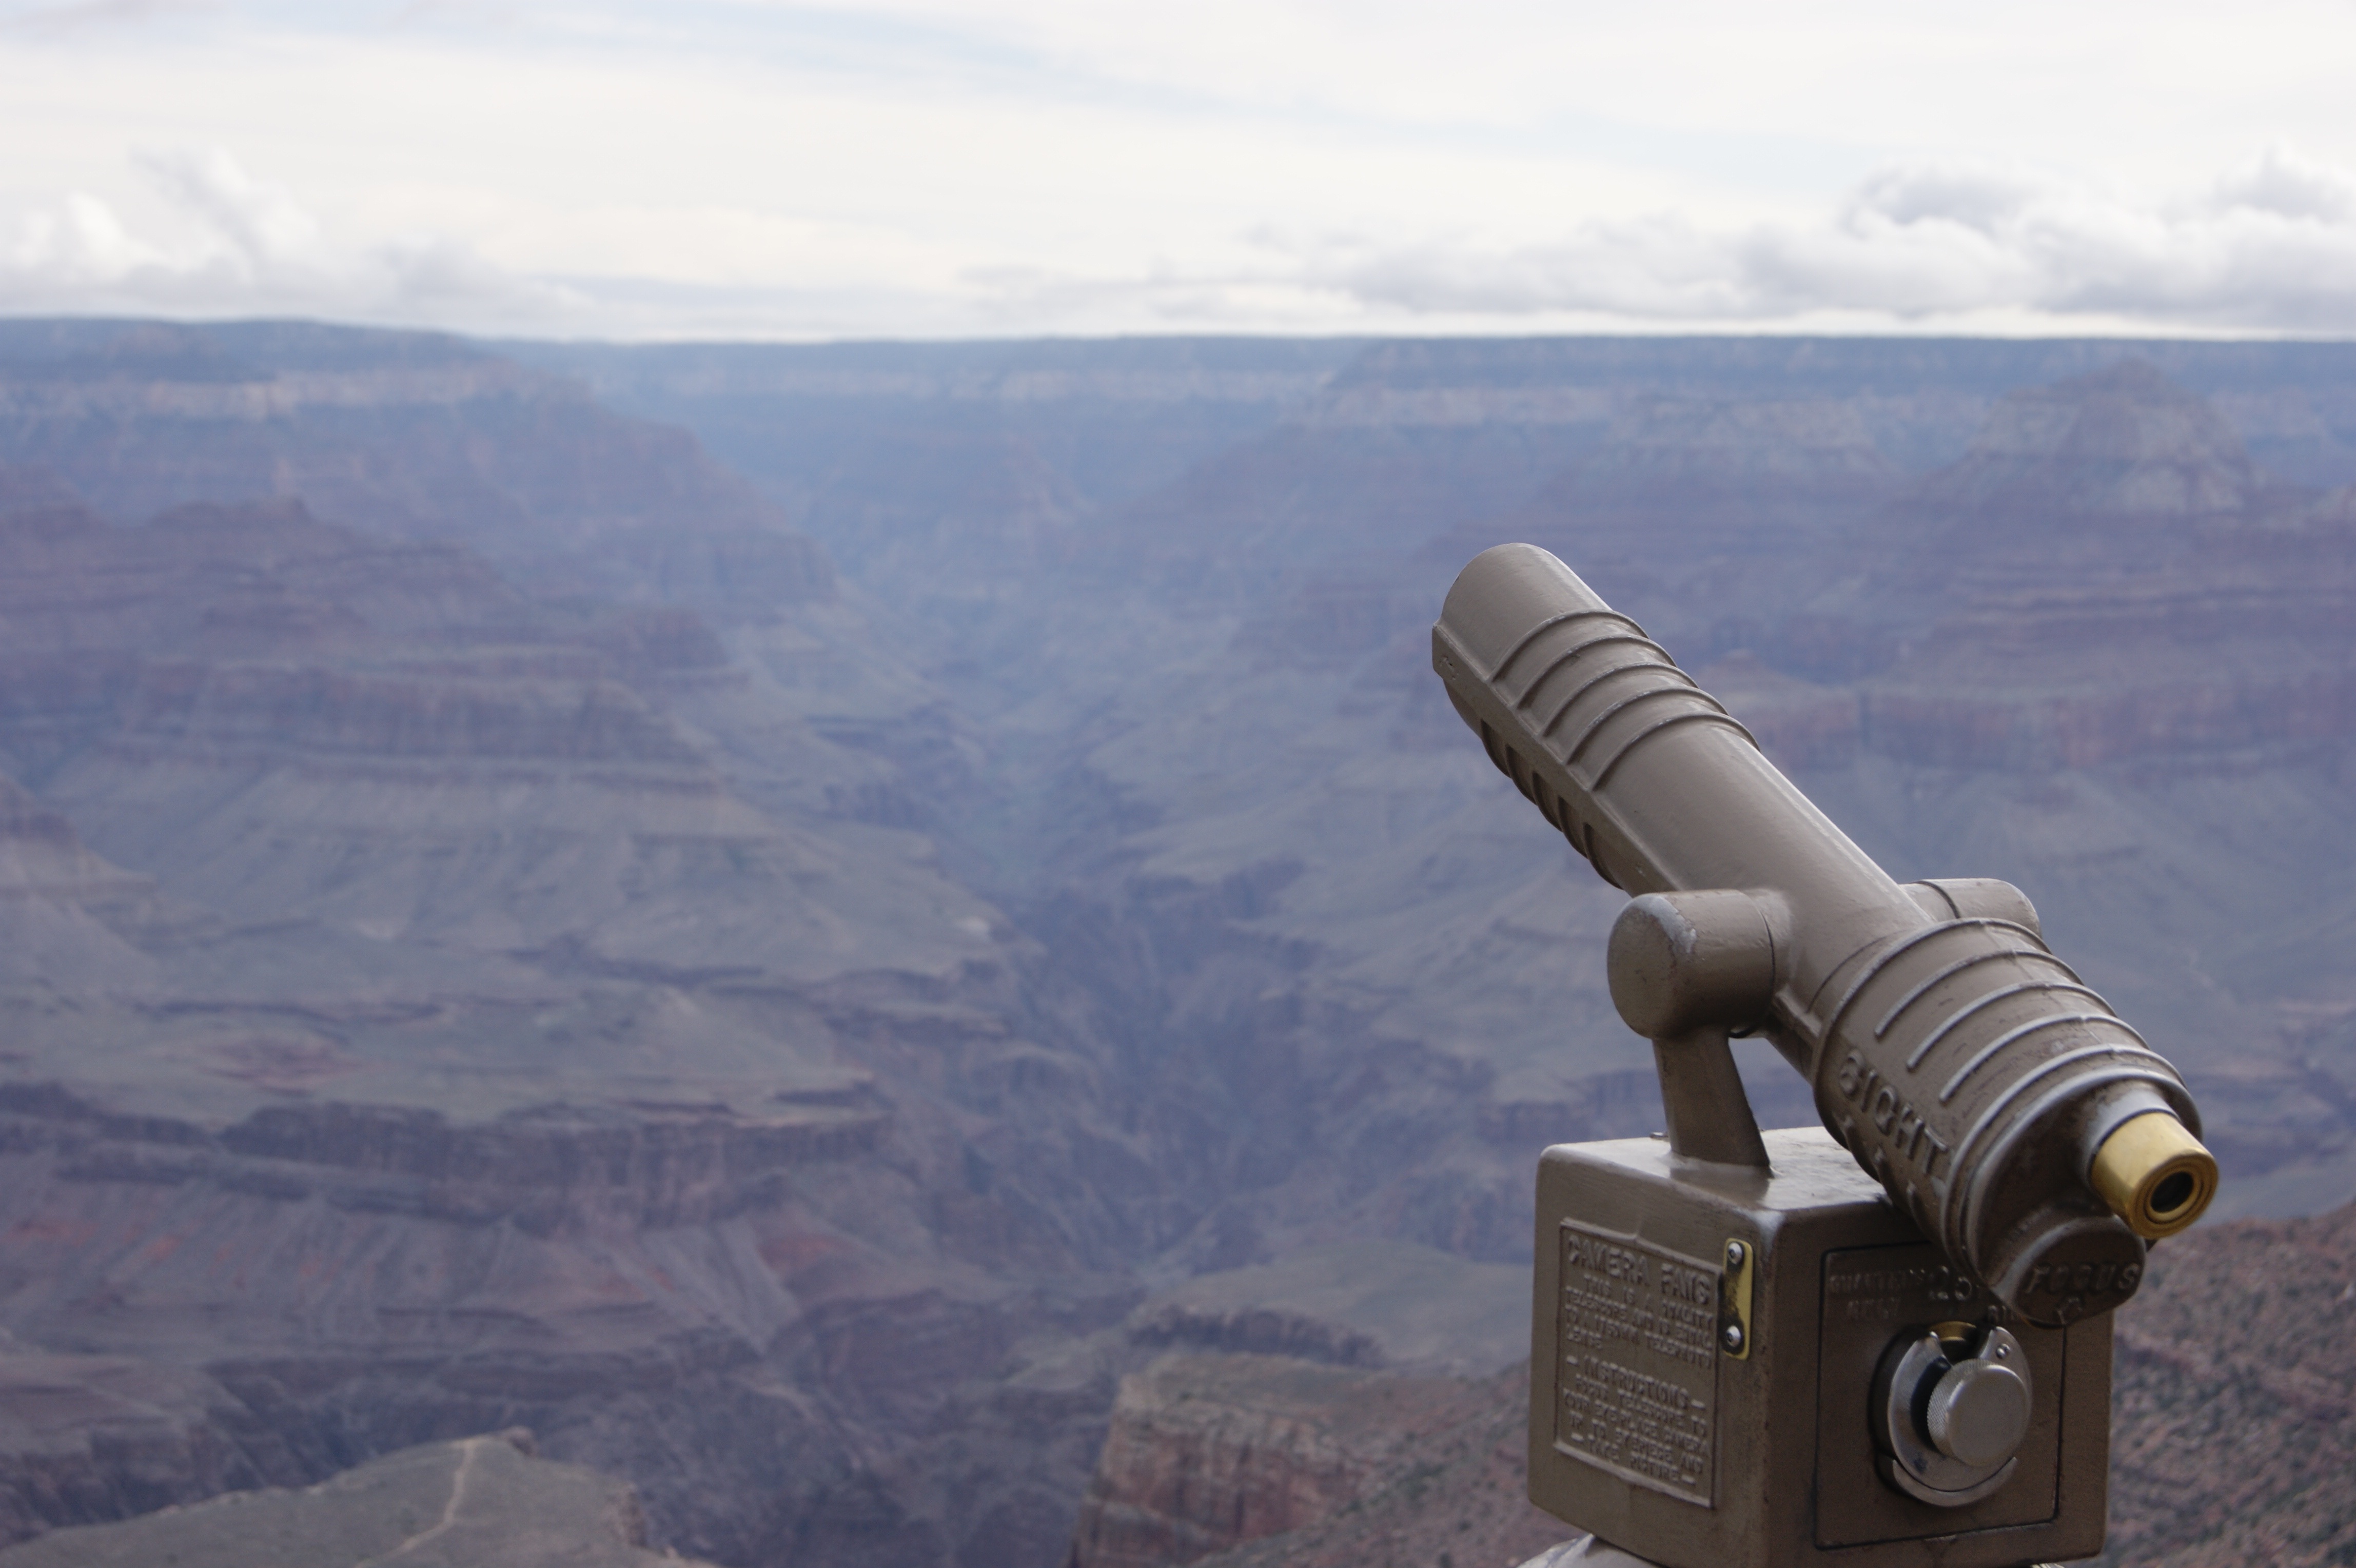
landscape, nature, horizon, sky, view, tourist, telescope, vehicle, flight, scenery, landmark, canyon, grand canyon, outdoors, viewpoint, telescopic, atmosphere of earth